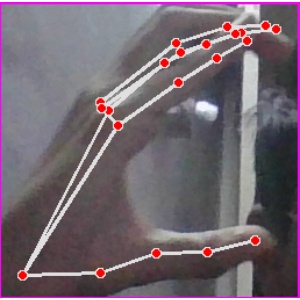
अक्षर: ऋ